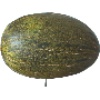
Label: Melon Piel de Sapo 1